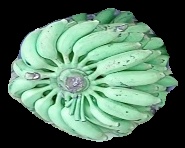
Variety: elakki-bale
Grade: grade1